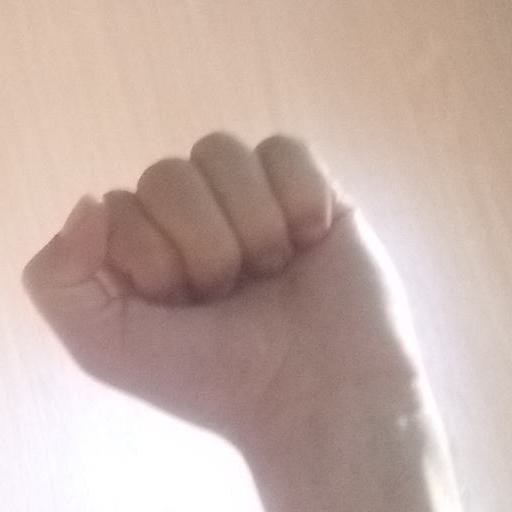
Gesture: fist